Charles C. A. Baldi

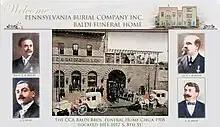
Baldi Funeral Home year 1908 located at 1011–1017 S. 8th St Philadelphia, PA – Photo of Baldi Brothers

The Baldi Brothers of Philadelphia is a story considered to be one of the most remarkable families of brothers prominent in business affairs in the early 1900s in the United States working in a harmonious combination. Their affairs embraced many enterprises, with C.C.A. BALDI Brothers diversified in lines of banking, real estate, insurance, transatlantic steamship agency, coal sales, livery stable, funeral undertaking and newspaper publication. This remarkable family combination comprised five brothers, C.C.A. Baldi, Giuseppe (Joseph), Virgilio, Guerrino and Alfonso. The family heritage was well established in Italy for centuries, with the father, Vito Baldi being a contractor and a houseman in the Province of Salerno where the five boys were born.